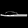
Label: Sandal